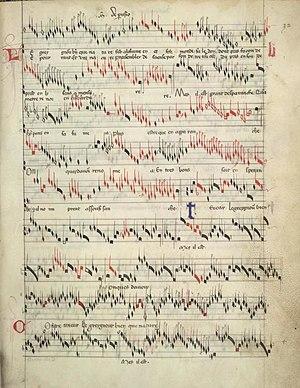
Manuscrit de Modène
Polyphonic Music of the Fourteenth Century est un ouvrage constitué de 24 volumes, paru entre 1956 et 1991 aux Éditions de l'Oiseau-Lyre, qui présente en notation moderne le répertoire complet de la musique polyphonique du XIVᵉ siècle, soit plus de 2 000 pièces.